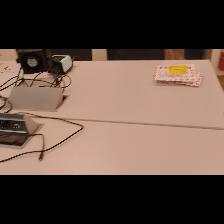
Label: NonHuman